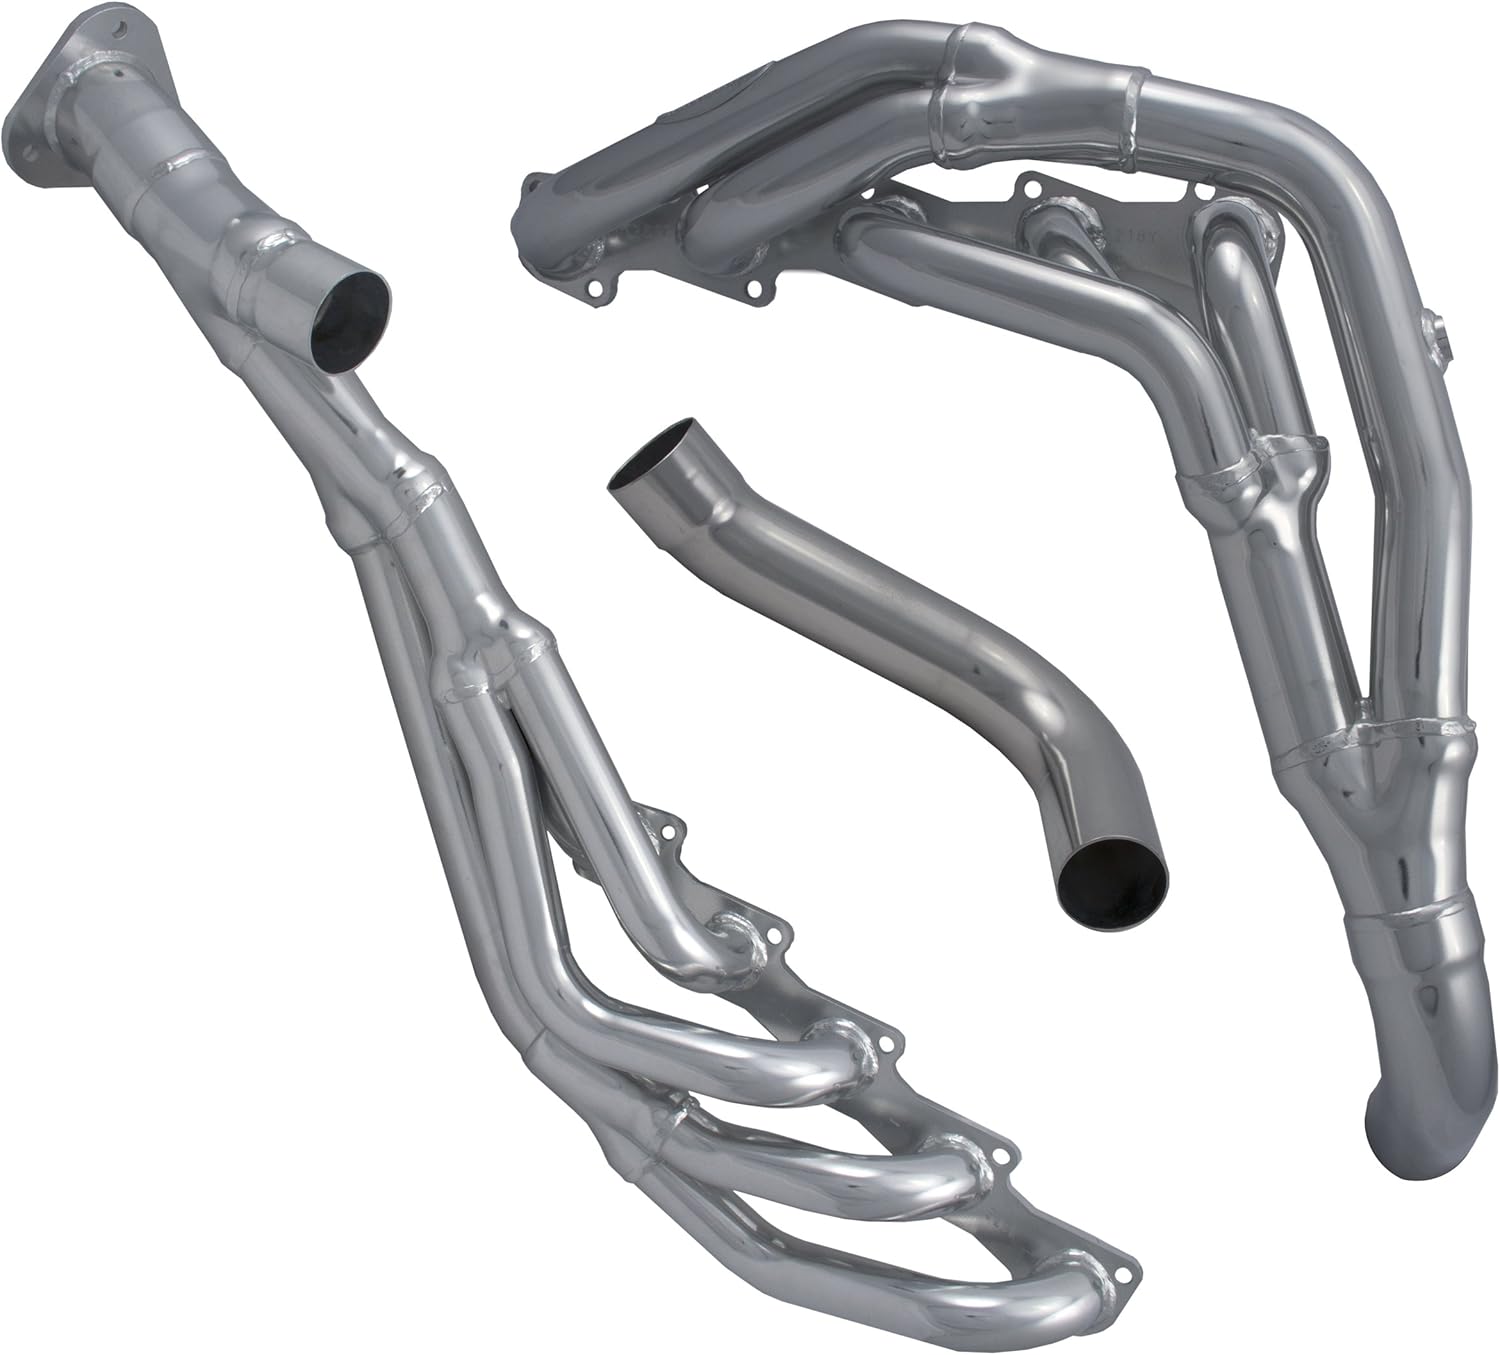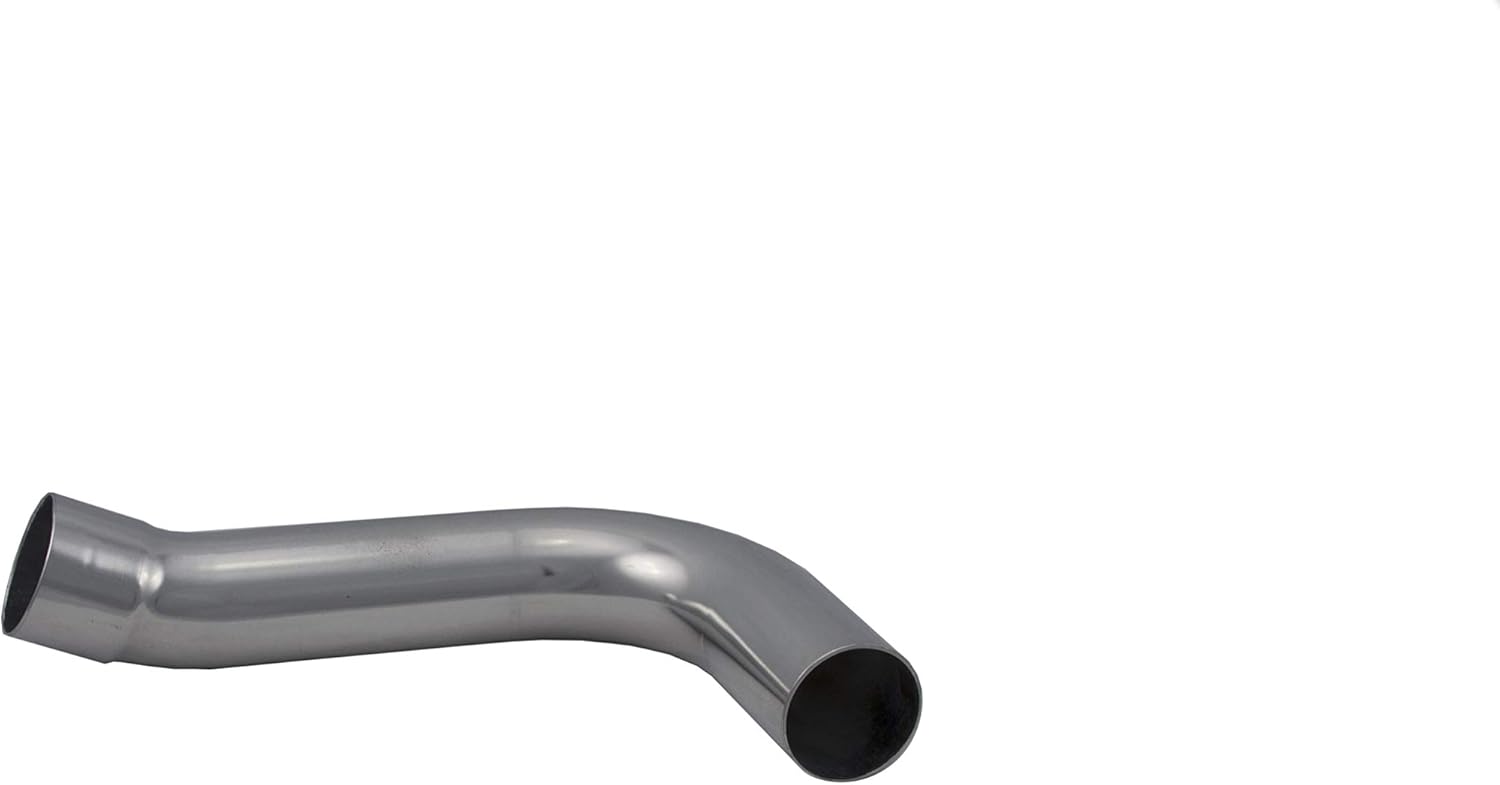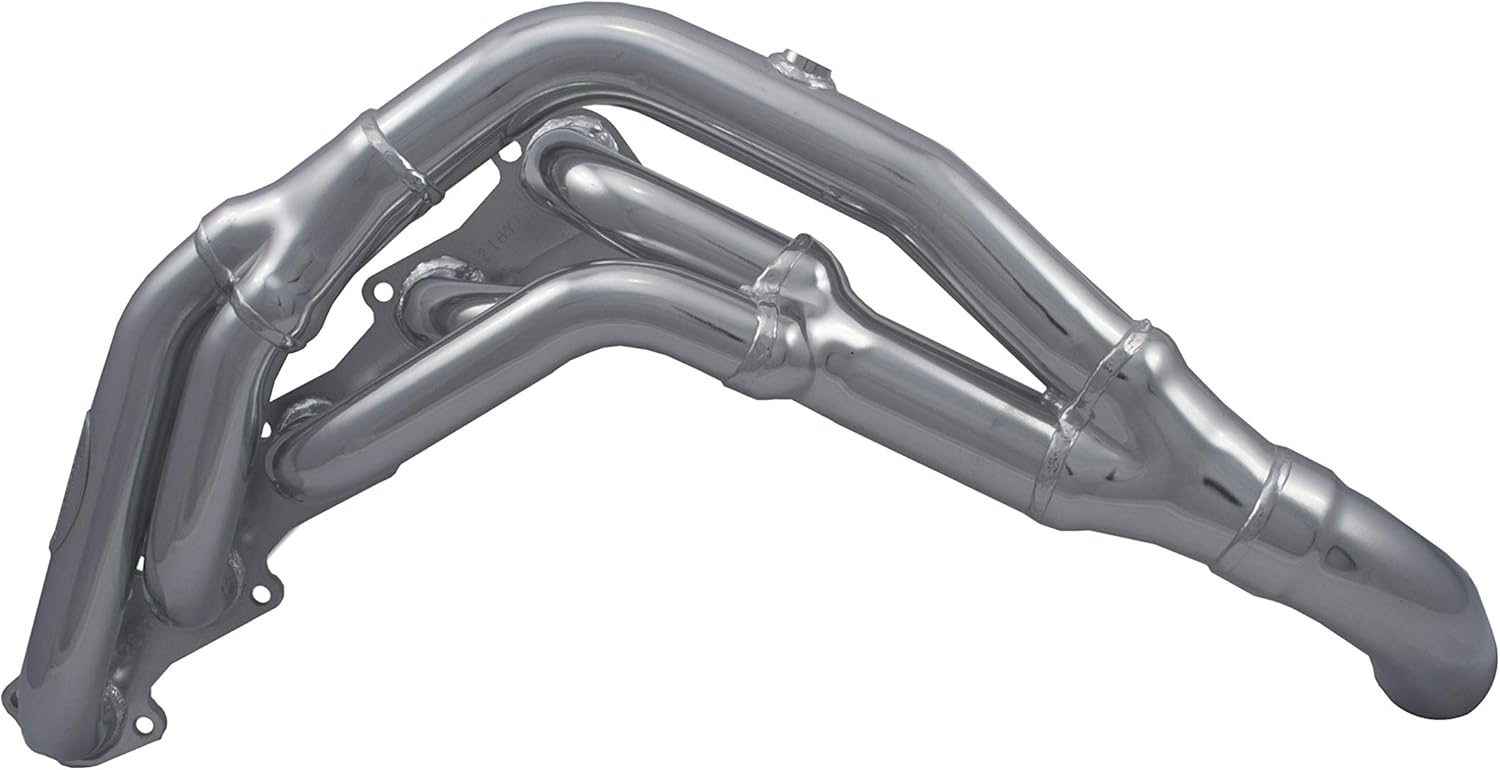
Doug Thorley Headers THY-218Y-C Exhaust Header for Ford Truck V10
Category: Automotive
Doug Thorley Headers THY-218Y-C long tube tri-y headers deliver the ultimate in performance and gas mileage for your 1999-2004 Ford F250/F350 pickup truck. Doug Thorley Headers is the originator of the tri-y header design, which is the most efficient way to increase horsepower and torque over a broad RPM range, and more importantly the range where you use it most. The headers are manufactured using heavy duty 14GA steel tubing, and super flat 3/8 inch head flanges. They are then silver ceramic coated inside and out, which looks great, drastically reduces under-hood temperatures, and creates a strong barrier to protect the headers from the environment. APPLICATION SPECIFICS: 1999-2004 Ford F250 / F350 pickup truck, 6.8L V10 motor, 2/4WD, with EGR.
Features: Made in the USA with limited lifetime warranty | Extra thick 14GA tubing and 3/8 inch thick flanges | Ceramic coated inside and out | Kit includes all required gaskets and/or installation hardware | CARB approved, 50 state smog legal